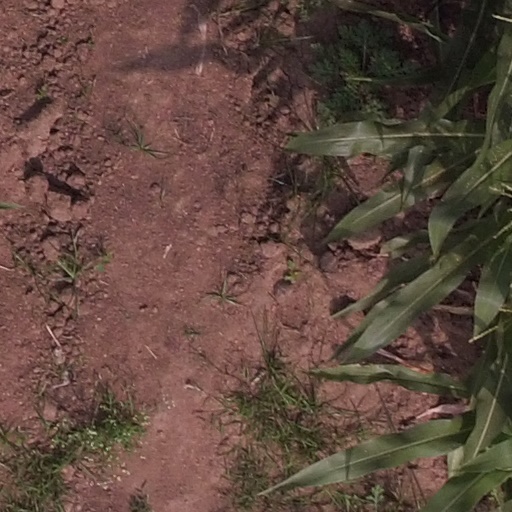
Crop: maize; corn